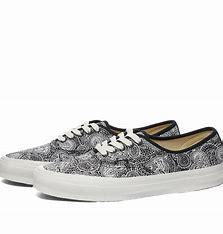
Brand: Vans
Model: UA Authentic